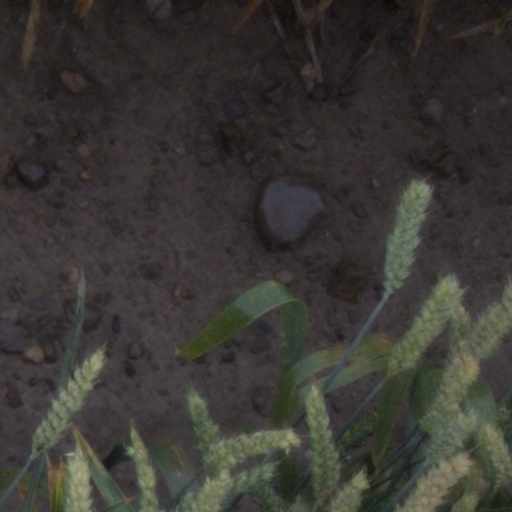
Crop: wheat